Seven Villages

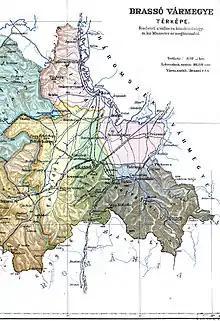
Seven Villages district (labeled "Hétfalusi j.") on a 1910 map of Brassó County

The Seven Villages was a district of Brassó County in the Kingdom of Hungary. Today, all seven villages are part of Romania. Four of them are now part of the city of Săcele (Baciu, Turcheș, Cernatu, and Satulung), while the other three belong to the commune of Tărlungeni (Tărlungeni, Zizin, and Purcăreni). The seat of the district was at Satulung. The four settlements now in Săcele (lit. "Four Villages") are first mentioned in a privilege letter of Louis I of Hungary from 1366.